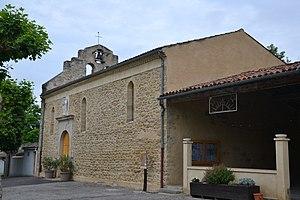
L'église Notre-Dame de Besset (Ariège, France).
Besset est une commune française, située dans le département de l'Ariège en région Occitanie.